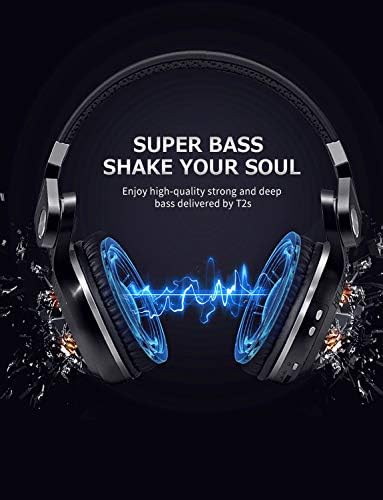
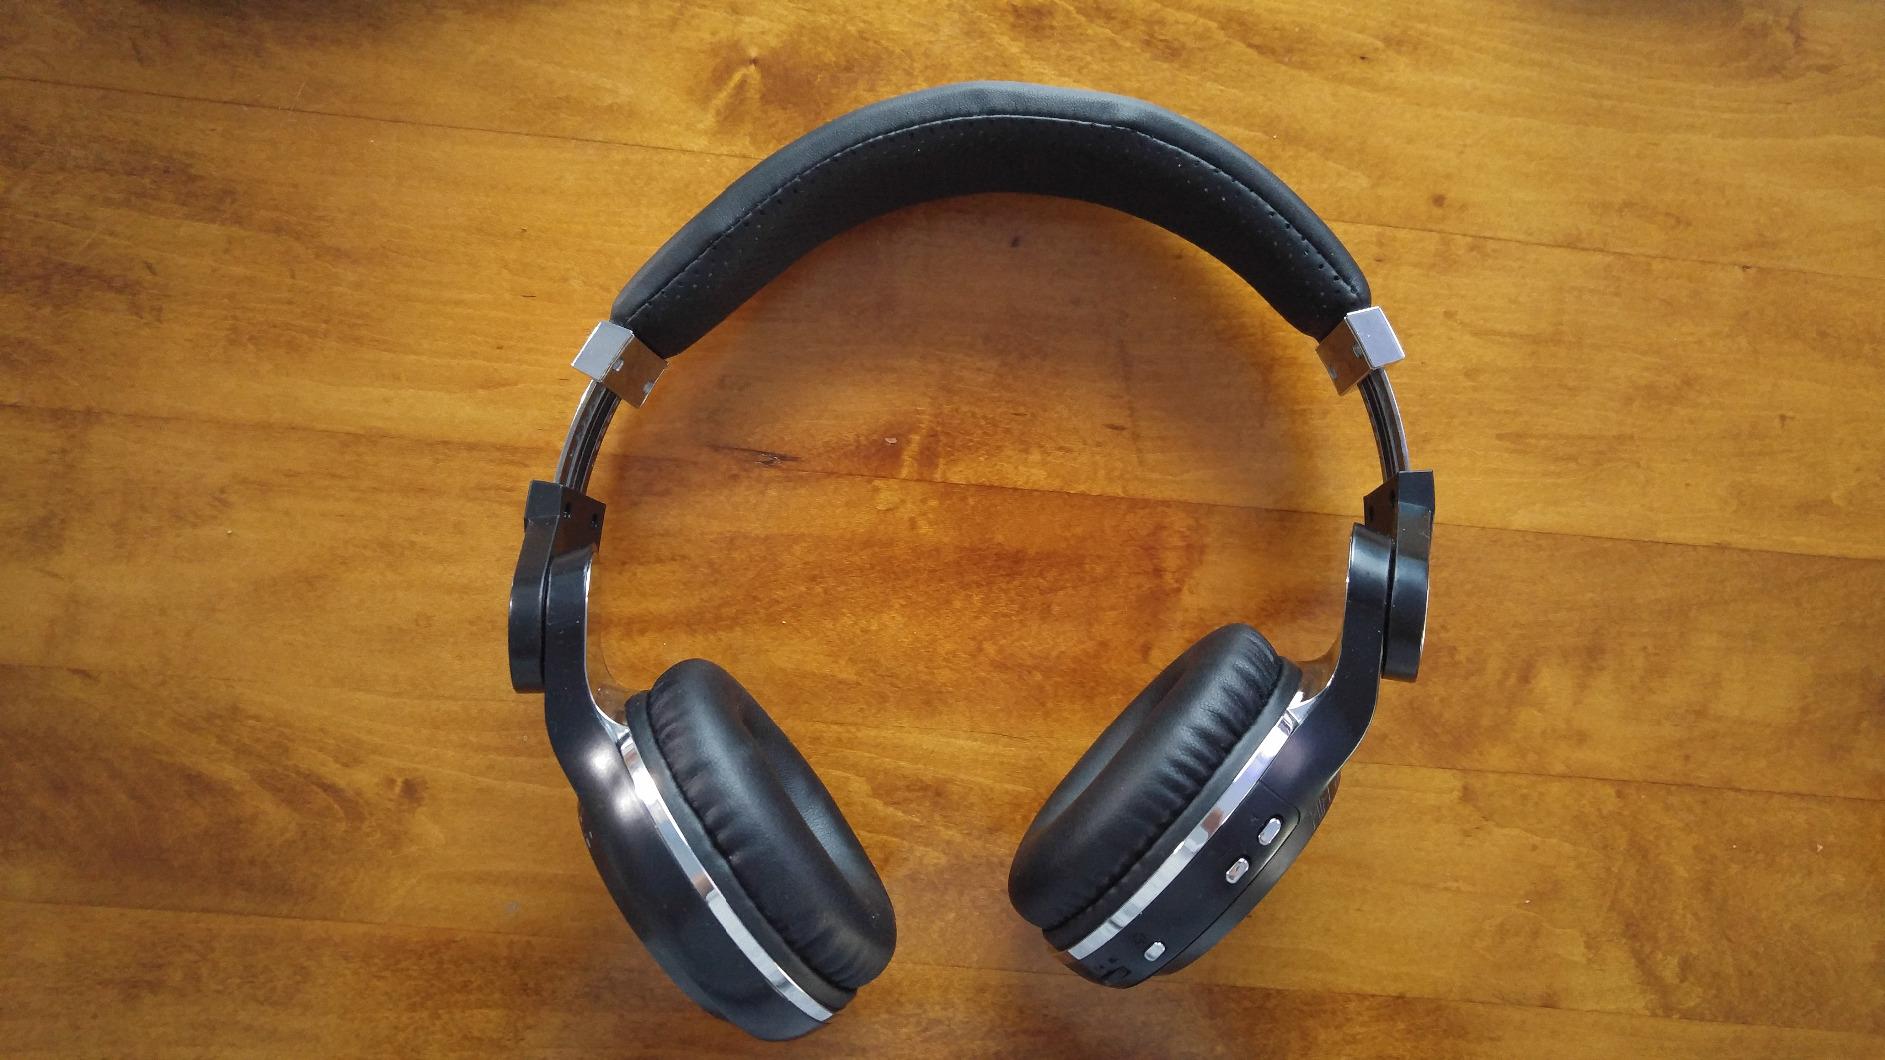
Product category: headphones
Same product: yes